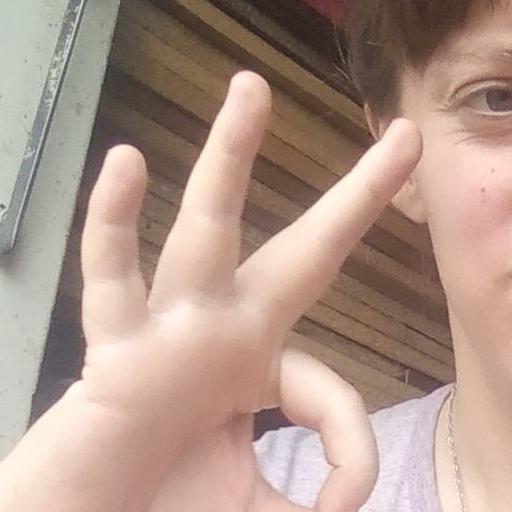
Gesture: ok